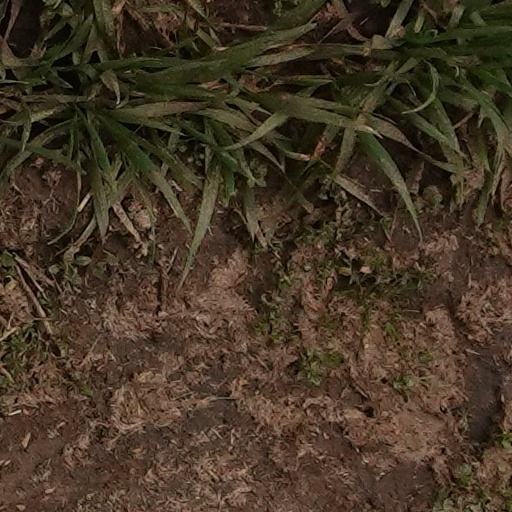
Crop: wheat